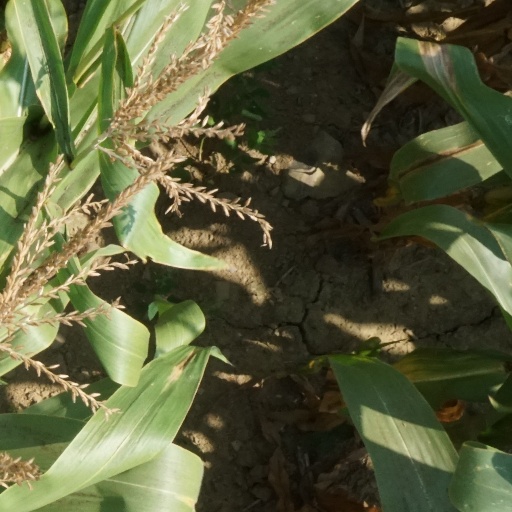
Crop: maize; corn